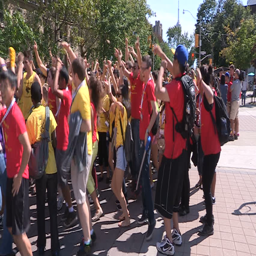
diverse college and university students on campus in the fall